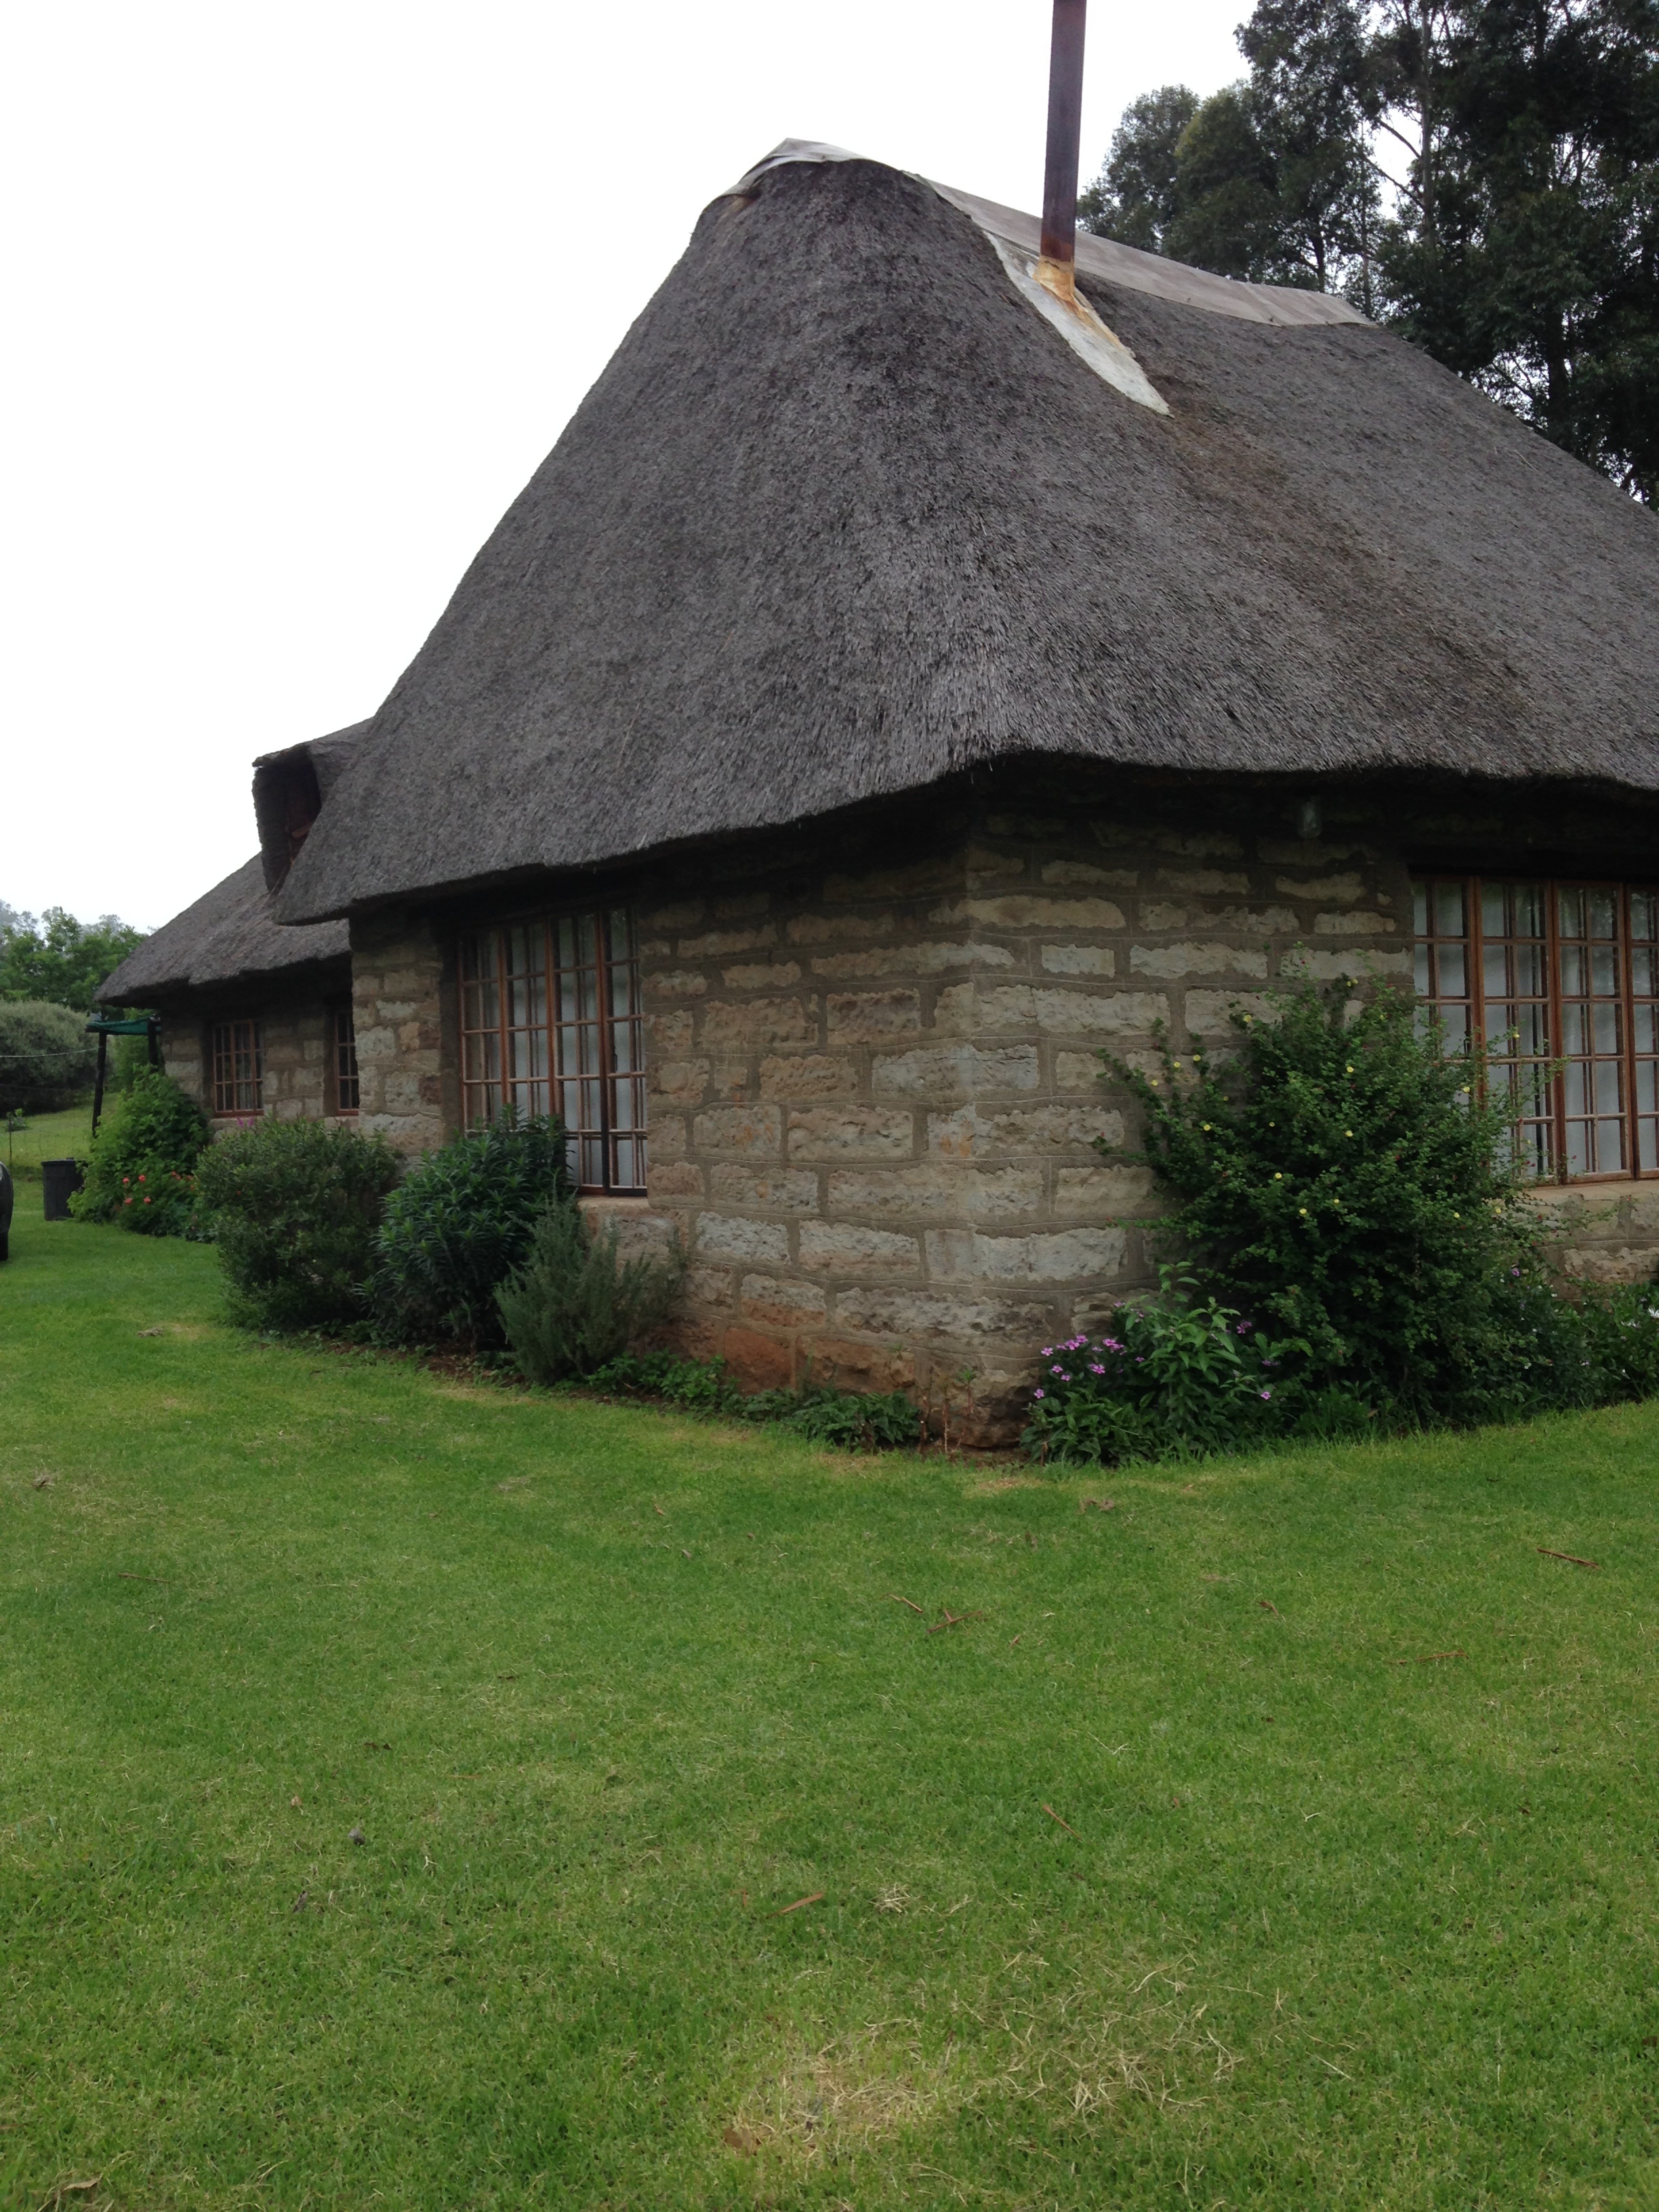
nature, farm, lawn, house, roof, building, barn, home, hut, green, cottage, property, farmhouse, estate, thatching, thatched house